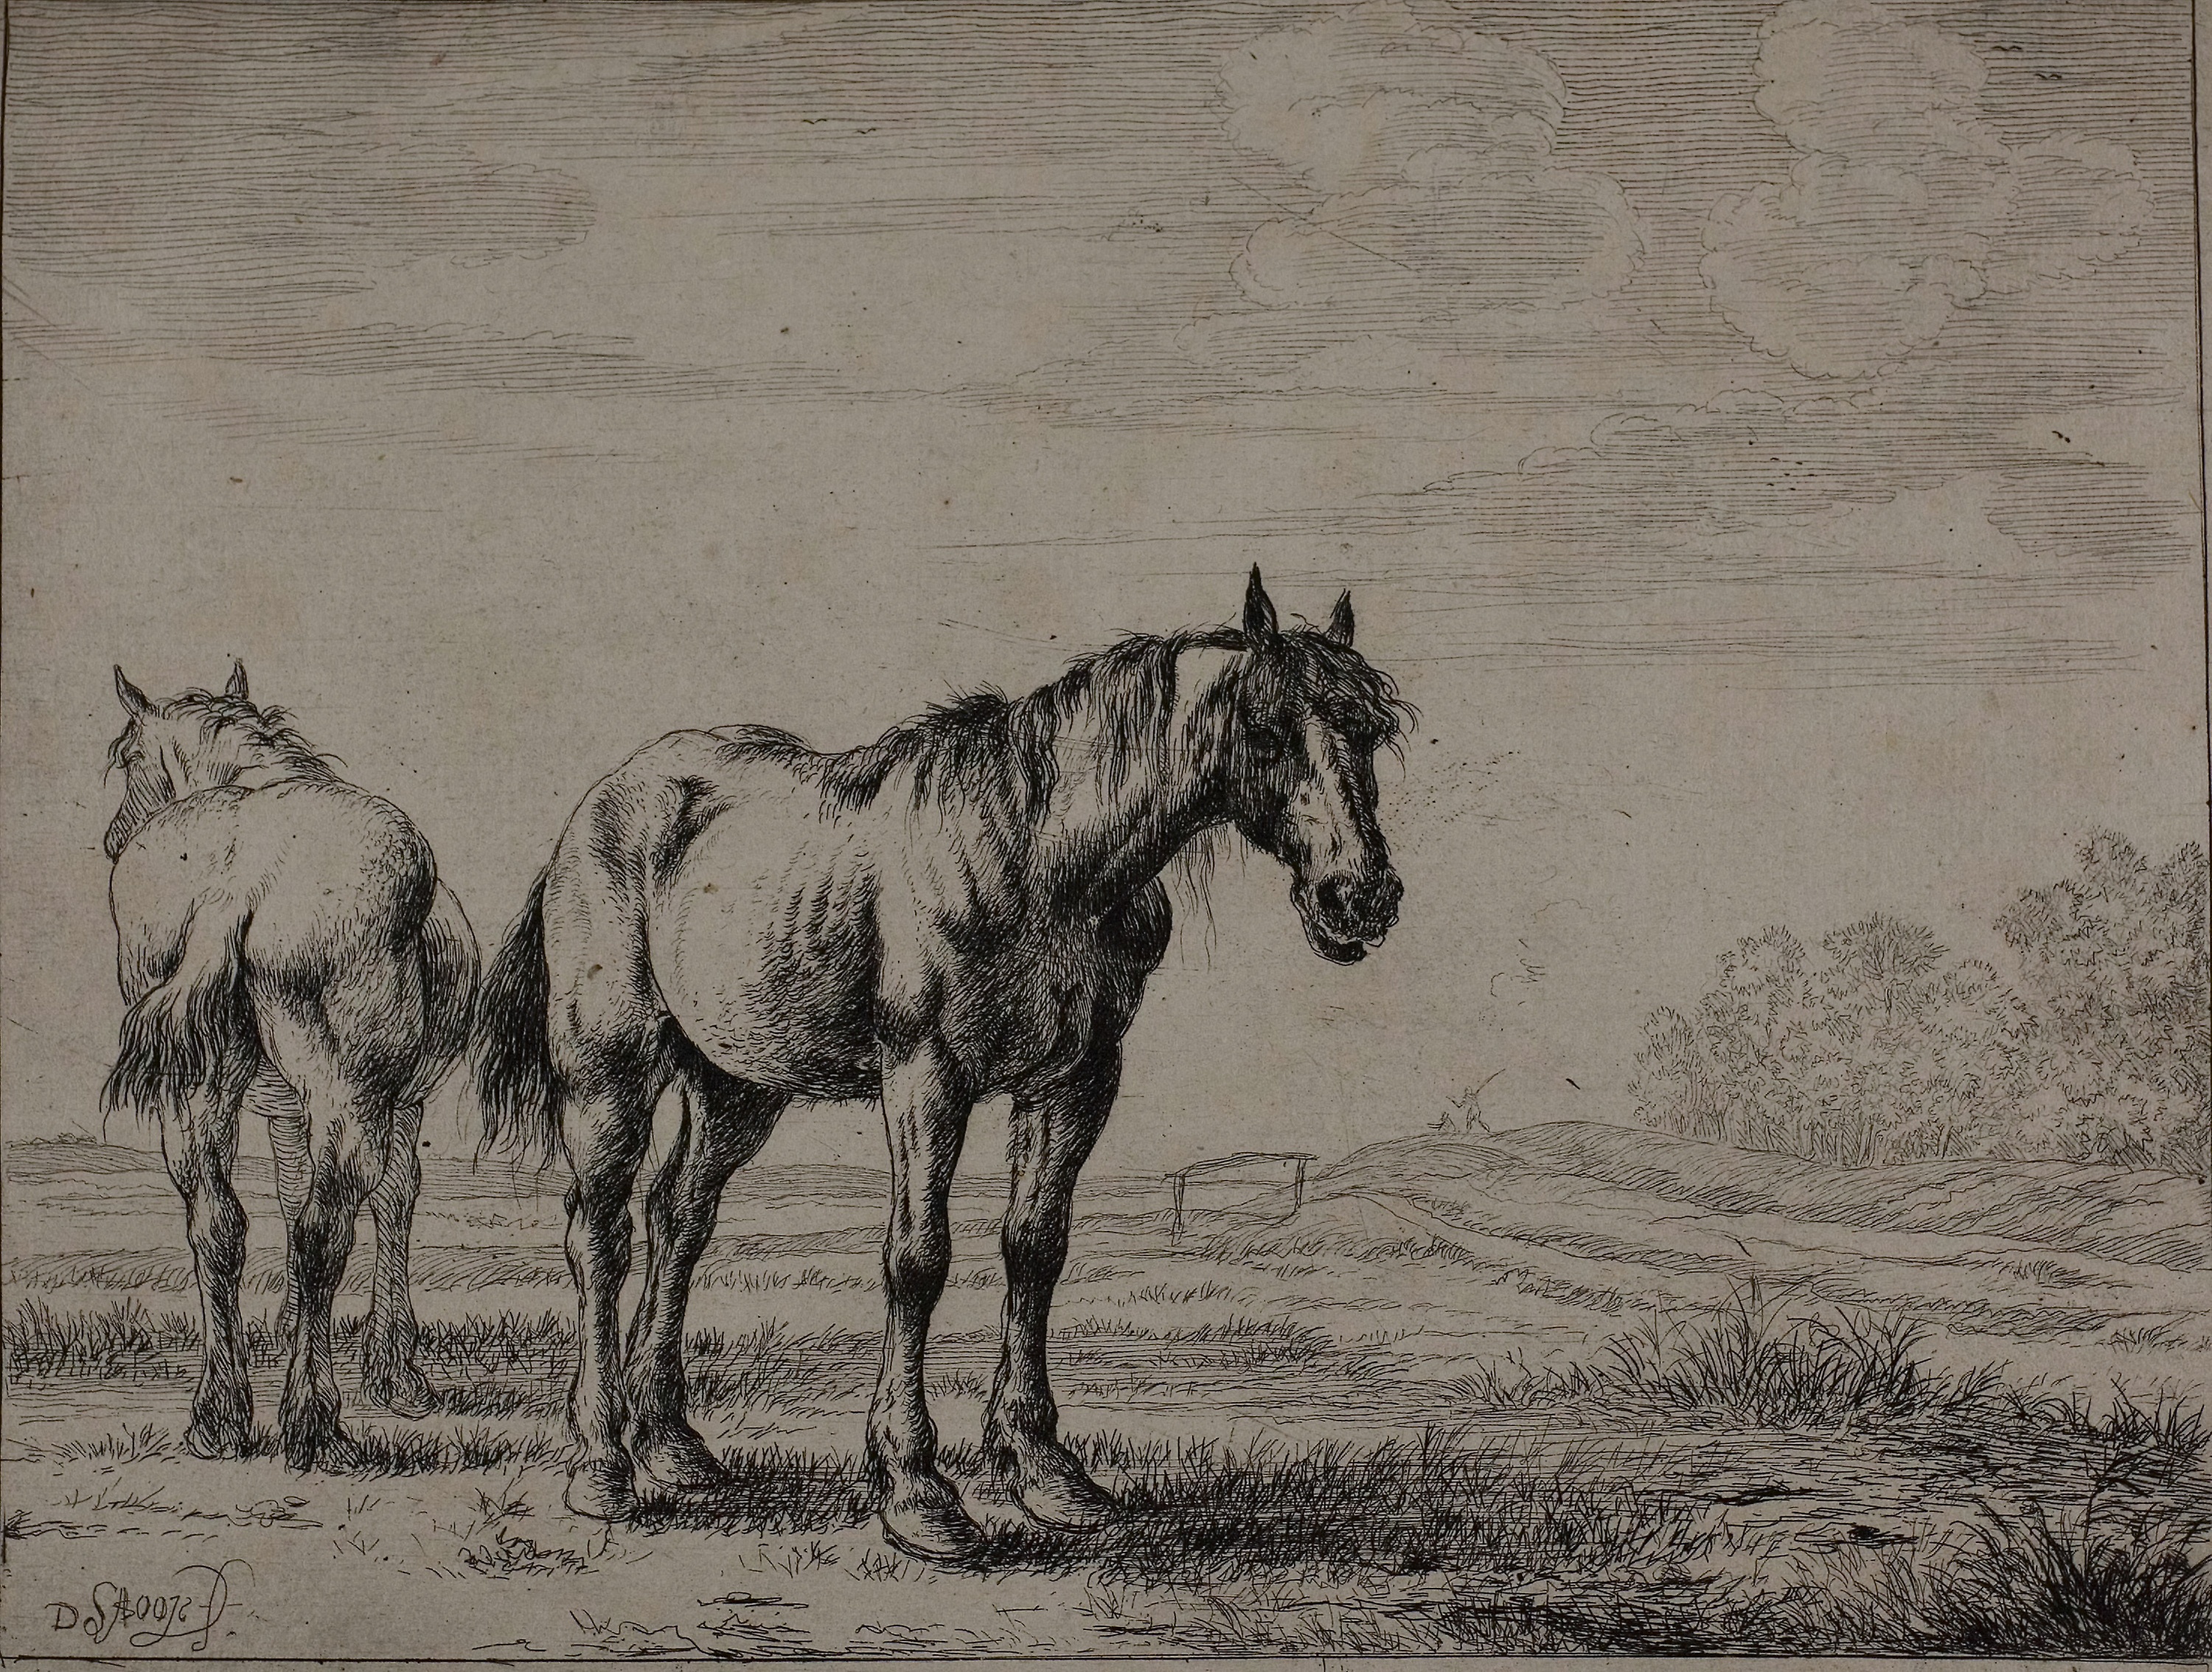
horse, fauna, horse like mammal, black and white, mustang horse, mane, pack animal, stallion, wildlife, livestock, mare, visual arts, monochrome, monochrome photography